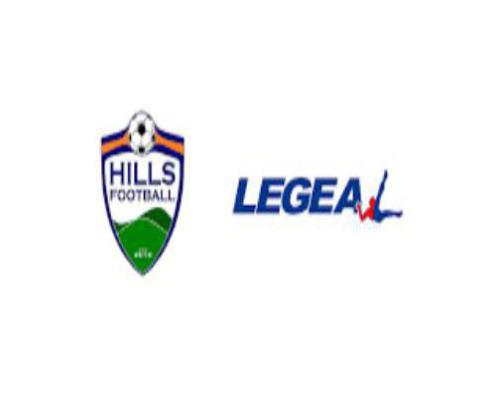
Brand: legea-1
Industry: Sports